Asparagales

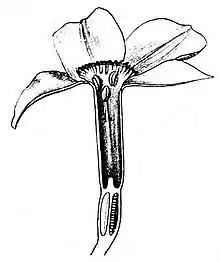
Longitudinal section of "Narcissus poeticus", R Wettstein "Handbuch der Systematischen Botanik" 1901–1924

In the twentieth century the Wettstein system (1901–1935) placed many of the taxa in an order called 'Liliiflorae'. Next Johannes Paulus Lotsy (1911) proposed dividing the Liliiflorae into a number of smaller families including Asparagaceae. Then Herbert Huber (1969, 1977), following Lotsy's example, proposed that the Liliiflorae be split into four groups including the 'Asparagoid' Liliiflorae.